Whig Party (United States)

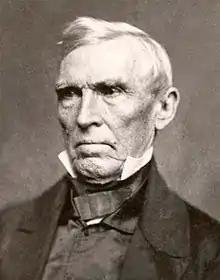
John J. Crittenden, an influential Whig leader who later established the short-lived Constitutional Union Party to contest the election of 1860

The Whigs celebrated Clay's vision of the American System, which promoted rapid economic and industrial growth in the United States through support for a national bank, high tariffs, a distribution policy, and federal funding for infrastructure projects. After the Second Bank of the United States lost its federal charter in 1836, the Whigs favored the restoration of a national bank that could provide a uniform currency, ensure a consistent supply of credit, and attract private investors. Through high tariffs, Clay and other Whigs hoped to generate revenue and encourage the establishment of domestic manufacturing, thereby freeing the United States from dependence on foreign imports.